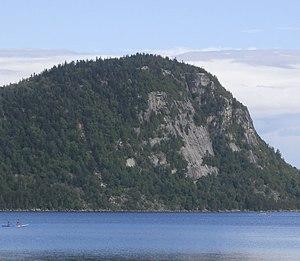
Falaise Pinacle près de Coaticook.
Le Pinacle est une colline située à Coaticook, au Québec, à moins de deux kilomètres au nord de la frontière américaine avec le Vermont. Il abrite le parc Harold F. Baldwin. On y trouve 7,8 km de sentiers au total et les sentiers de bas en haut varient de 3 à 4 km. Il est aussi possible d'y pratiquer l'escalade dans la falaise culminant à environ 200 m au-dessus du lac Lyster.